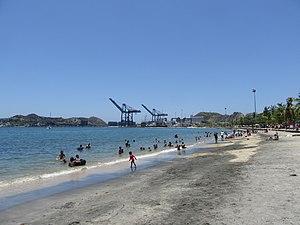
Santa Marta est la capitale du département de Magdalena en Colombie et le troisième grand centre urbain de la région Caraïbe après Barranquilla et Carthagène des Indes. Elle fut fondée le 29 juillet 1525 par Rodrigo Galván de las Bastidas. C'est la première ville construite par les Espagnols en Amérique du Sud.